Danny Litwhiler

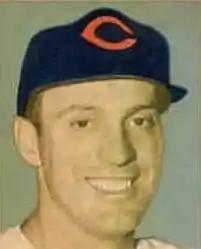
Litwhiler's 1949 Bowman Gum baseball card

Daniel Webster Litwhiler (August 31, 1916 – September 23, 2011) was an American professional baseball player and coach. He played in Major League Baseball as an outfielder from 1940 to 1951 for the Boston Braves, St. Louis Cardinals, Philadelphia Phillies, and Cincinnati Reds. He was the first Major League Baseball player to have an error-free season while playing a full-time position on defense. That same season, 1942, he also became the first player to stitch together the fingers of his glove. After his playing career, he continued to work in baseball as a coach in college sports.